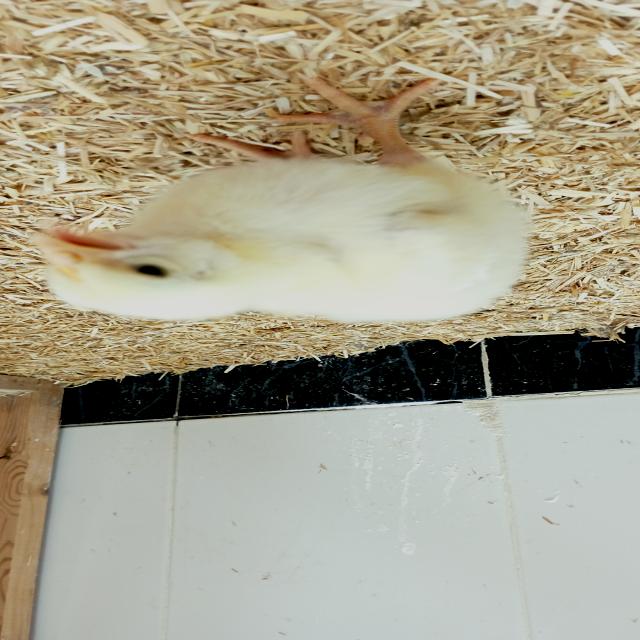
Weight: 184 g